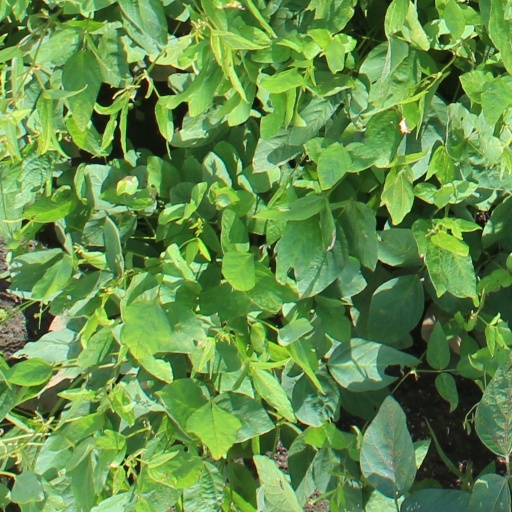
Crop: soybean